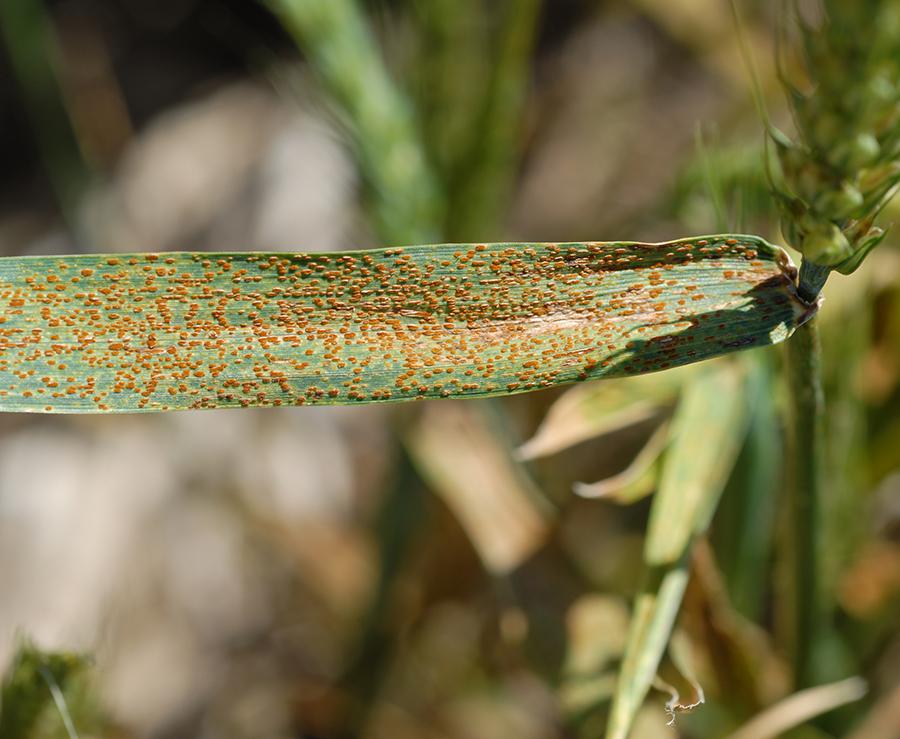
Plant: Wheat
Disease: wheat leaf rust